Kyiv Independence Day Parade

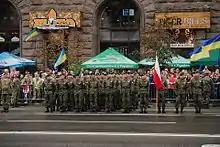
Members of the Polish-Lithuanian-Ukrainian Brigade in on the street during the 2016 parade.

2016 celebrated the 25th anniversary of Ukraine's independence. The parade involved more than 4,000 soldiers of the Armed Forces, and over 200 pieces of military equipment. The parade commander was Lt. General Serhiy Popko. The soldiers paraded in the new model uniforms which incorporate details from the uniforms worn by the Ukrainian People's Army. Participants of parade honored the dead Ukrainian heroes. A minute of silence was accompanied by the folk song . The celebrations were attended by the President of Poland Andrzej Duda. Also participating in the parade was the Lithuanian–Polish–Ukrainian Brigade.